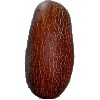
Label: Cucumber Ripe 1